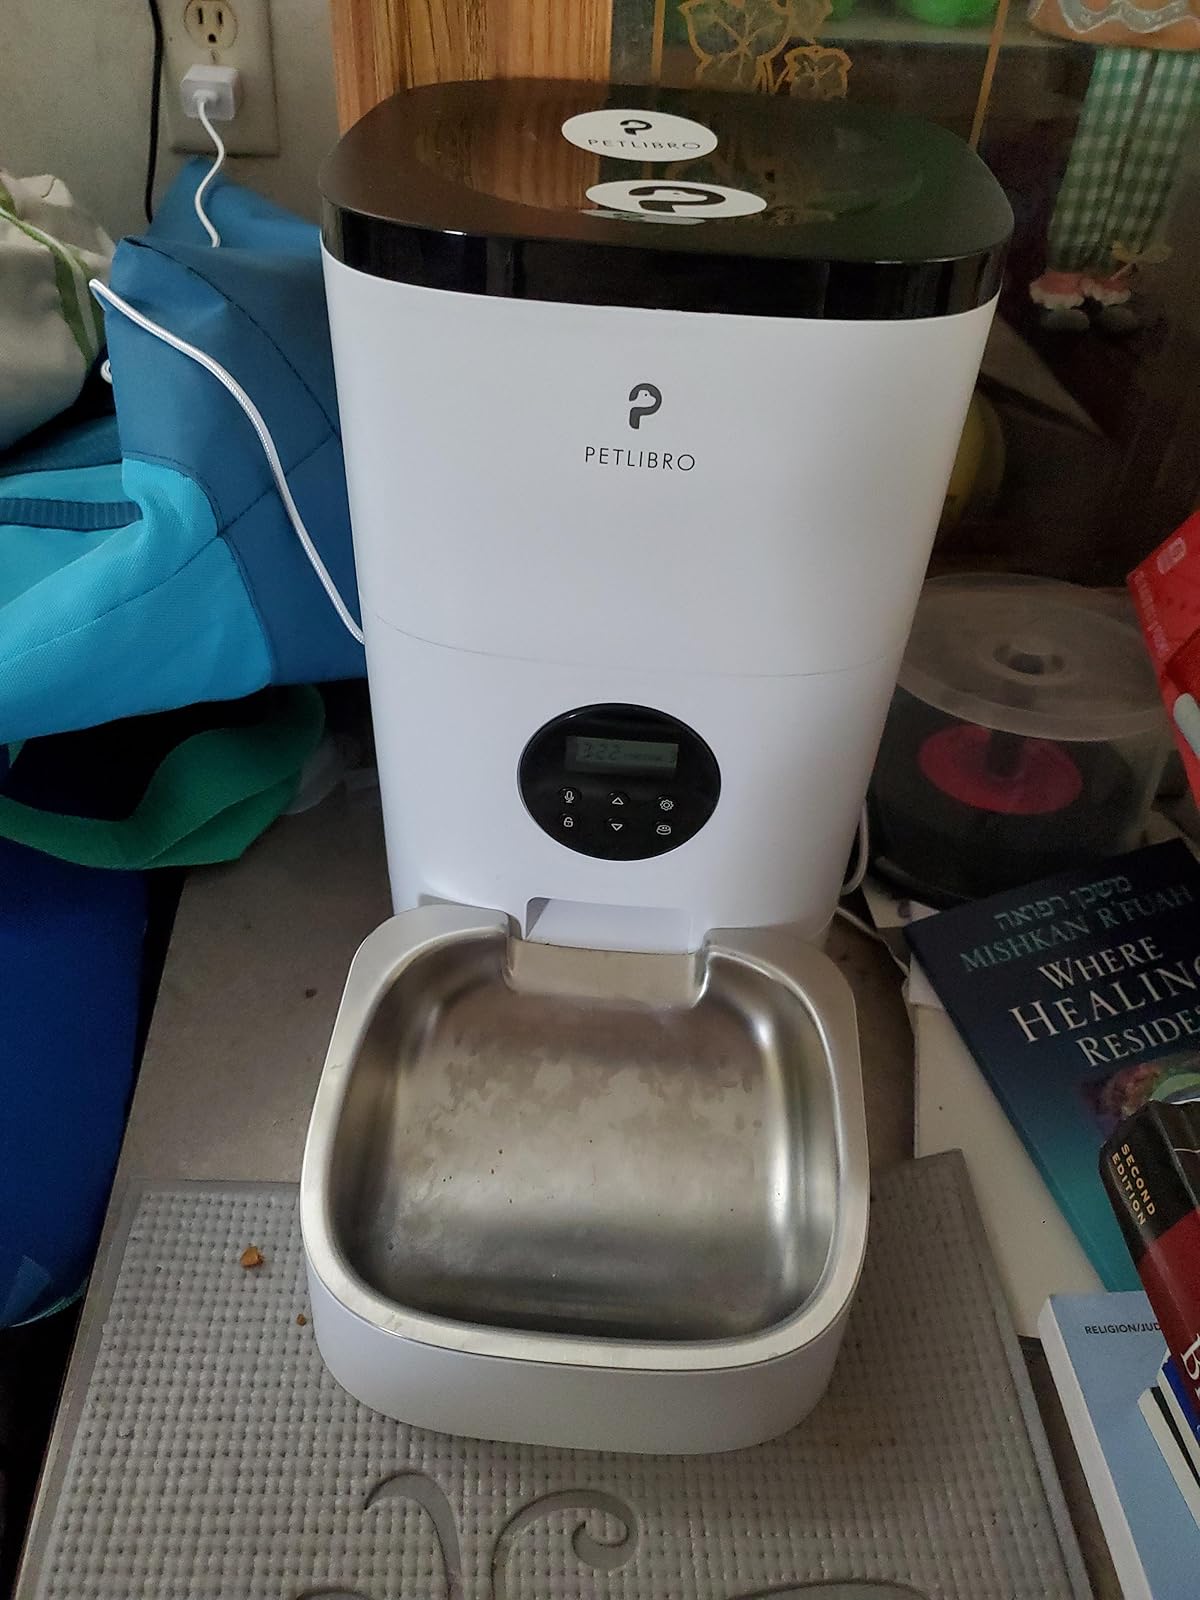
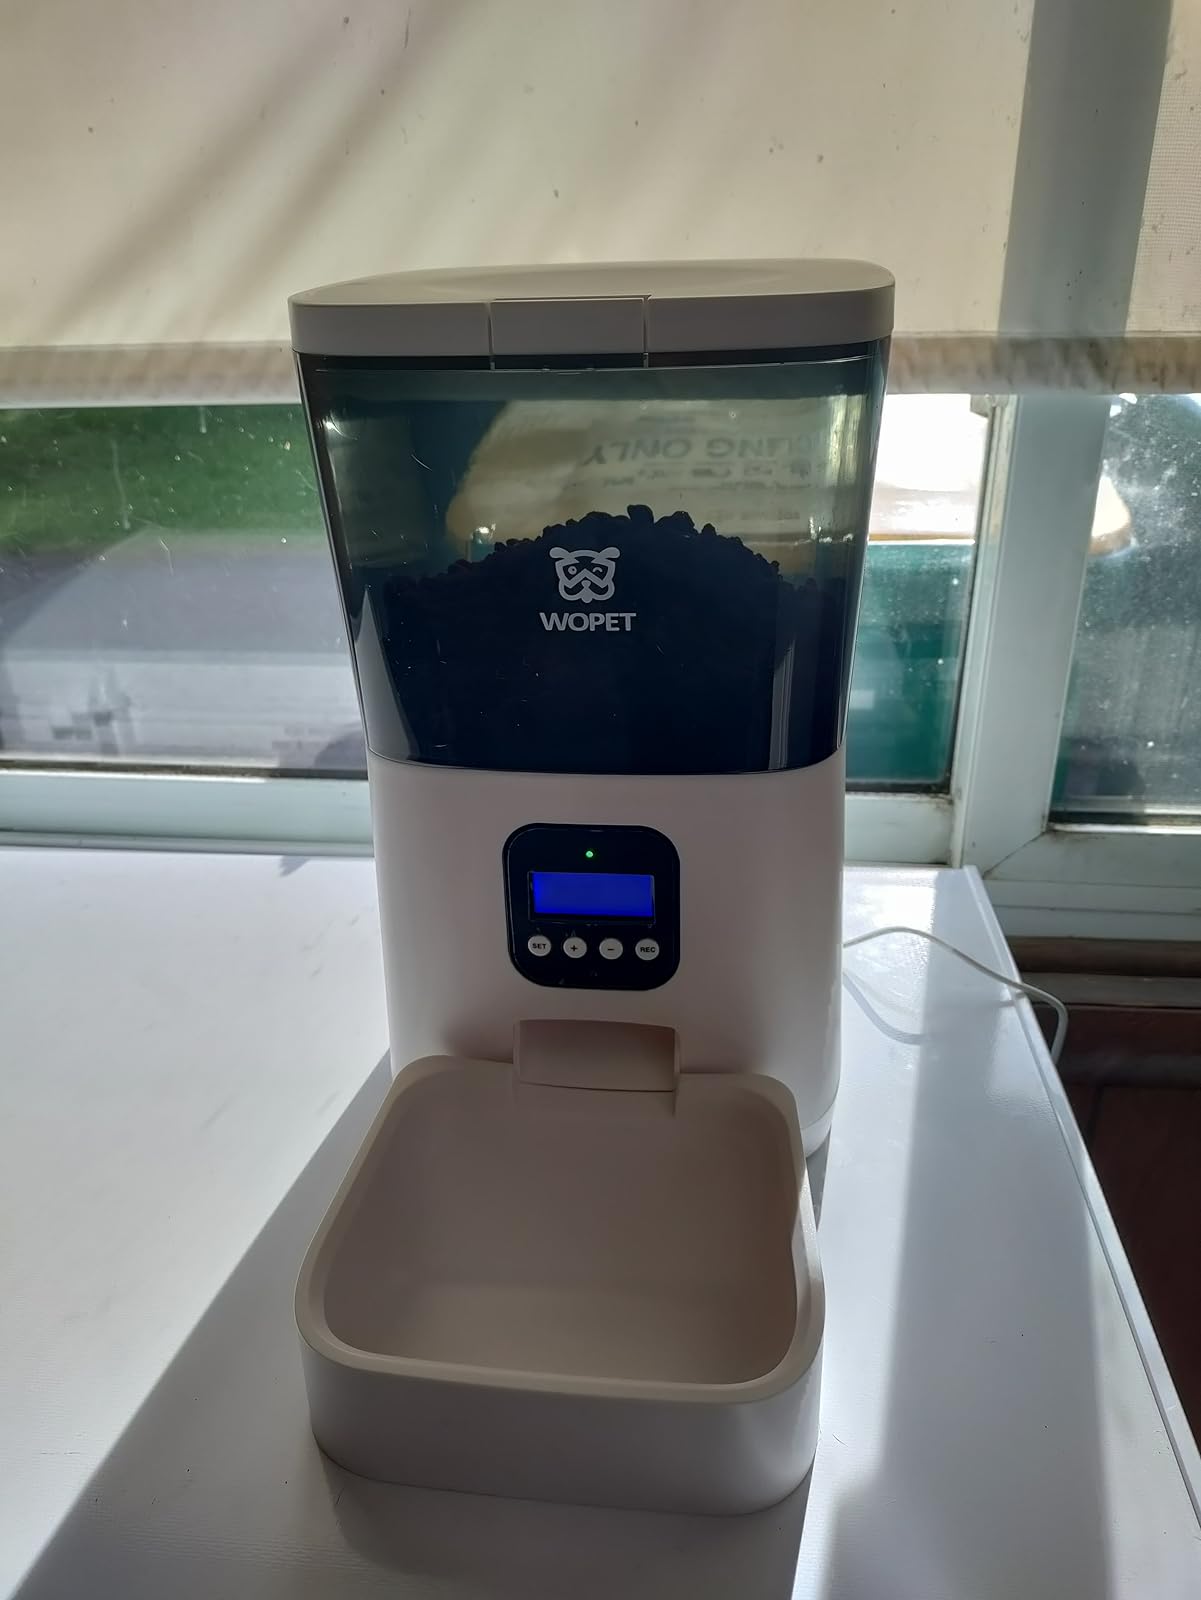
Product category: items_feeder
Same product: no